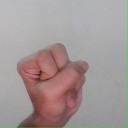
अक्षर: स